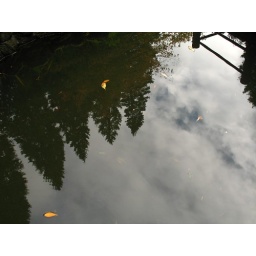
The water in the lower pond was still and calm, and reflected the trees and cloudy skies.Portland's Japanese Garden